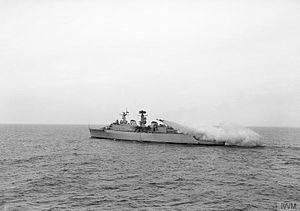
La dénomination de croiseur lourd est communément employée à partir de 1930 et jusqu'à la fin de la Seconde Guerre mondiale pour désigner un croiseur, c'est-à-dire un navire principalement armé de canons, d'un déplacement supérieur à 1 850 tonnes, et inférieur à 10 000 tonnes conformément au traité de Washington et dont l'artillerie principale avait un calibre supérieur à 155 mm, et au plus égal à 203 mm, conformément au traité naval de Londres. Si la distinction entre croiseur lourd et croiseur léger a ainsi été claire pendant quelques années, l'apparition, après 1935, des « grands croiseurs légers », déplaçant 10 000 tonnes, et armés de dix à quinze canons de 152 ou 155 mm, tirant jusqu'à 8 à 10 coups par minute, avec des blindages de ceinture de plus de 100 mm, a sérieusement contribué à brouiller les catégories.
La classe Tiger est la dernière classe de croiseurs construits pour la Royal Navy après la Seconde Guerre mondiale. Conçus comme des croiseurs légers pour ce qui est du calibre de 6 pouces de leur artillerie principale et de leur déplacement de 8 800 tonnes, conformément aux stipulations du second traité naval de Londres de 1 936, ils étaient dotés d'une artillerie à double usage aux performances inégalées. Mais leur achèvement, intervenu environ vingt ans après leur mise sur cale, en a fait des navires obsolètes alors que les missiles avaient remplacé les canons. Sur les trois unités mises en service, deux ont été refondues en porte-hélicoptères, mais toutes ont été désarmées après moins de vingt ans de service.